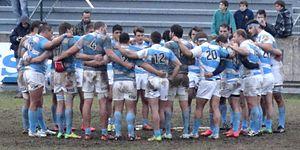
L'équipe d'Argentine XV de rugby à XV est l'équipe nationale réserve qui représente l'Argentine à la place de l'équipe principale dans les compétitions internationales mineures de rugby à XV.